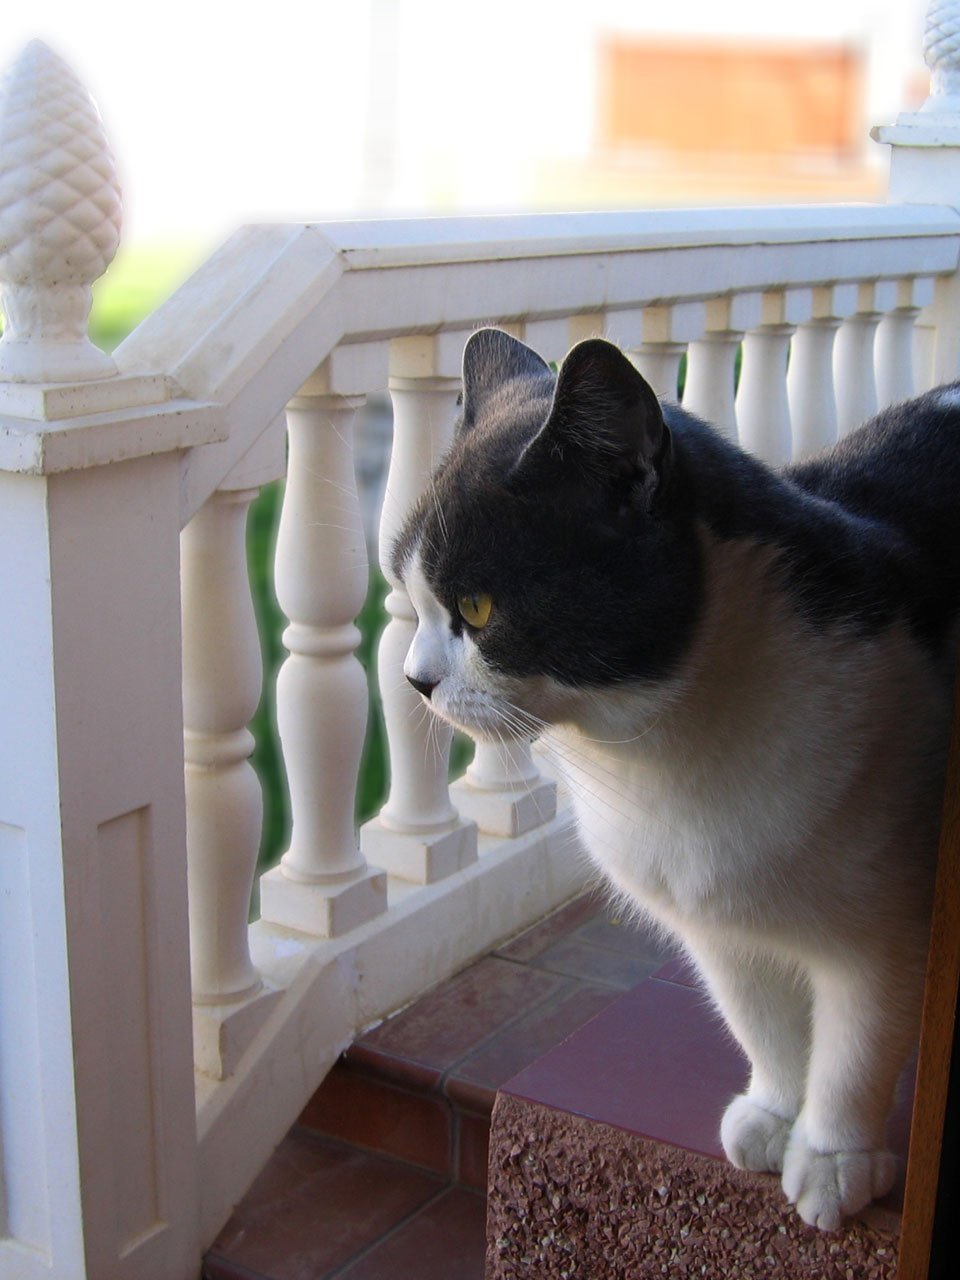
animal, cute, pet, kitten, cat, feline, mammal, whiskers, kitty, furry, vertebrate, domestic, adorable, small to medium sized cats, cat like mammal, domestic short haired cat